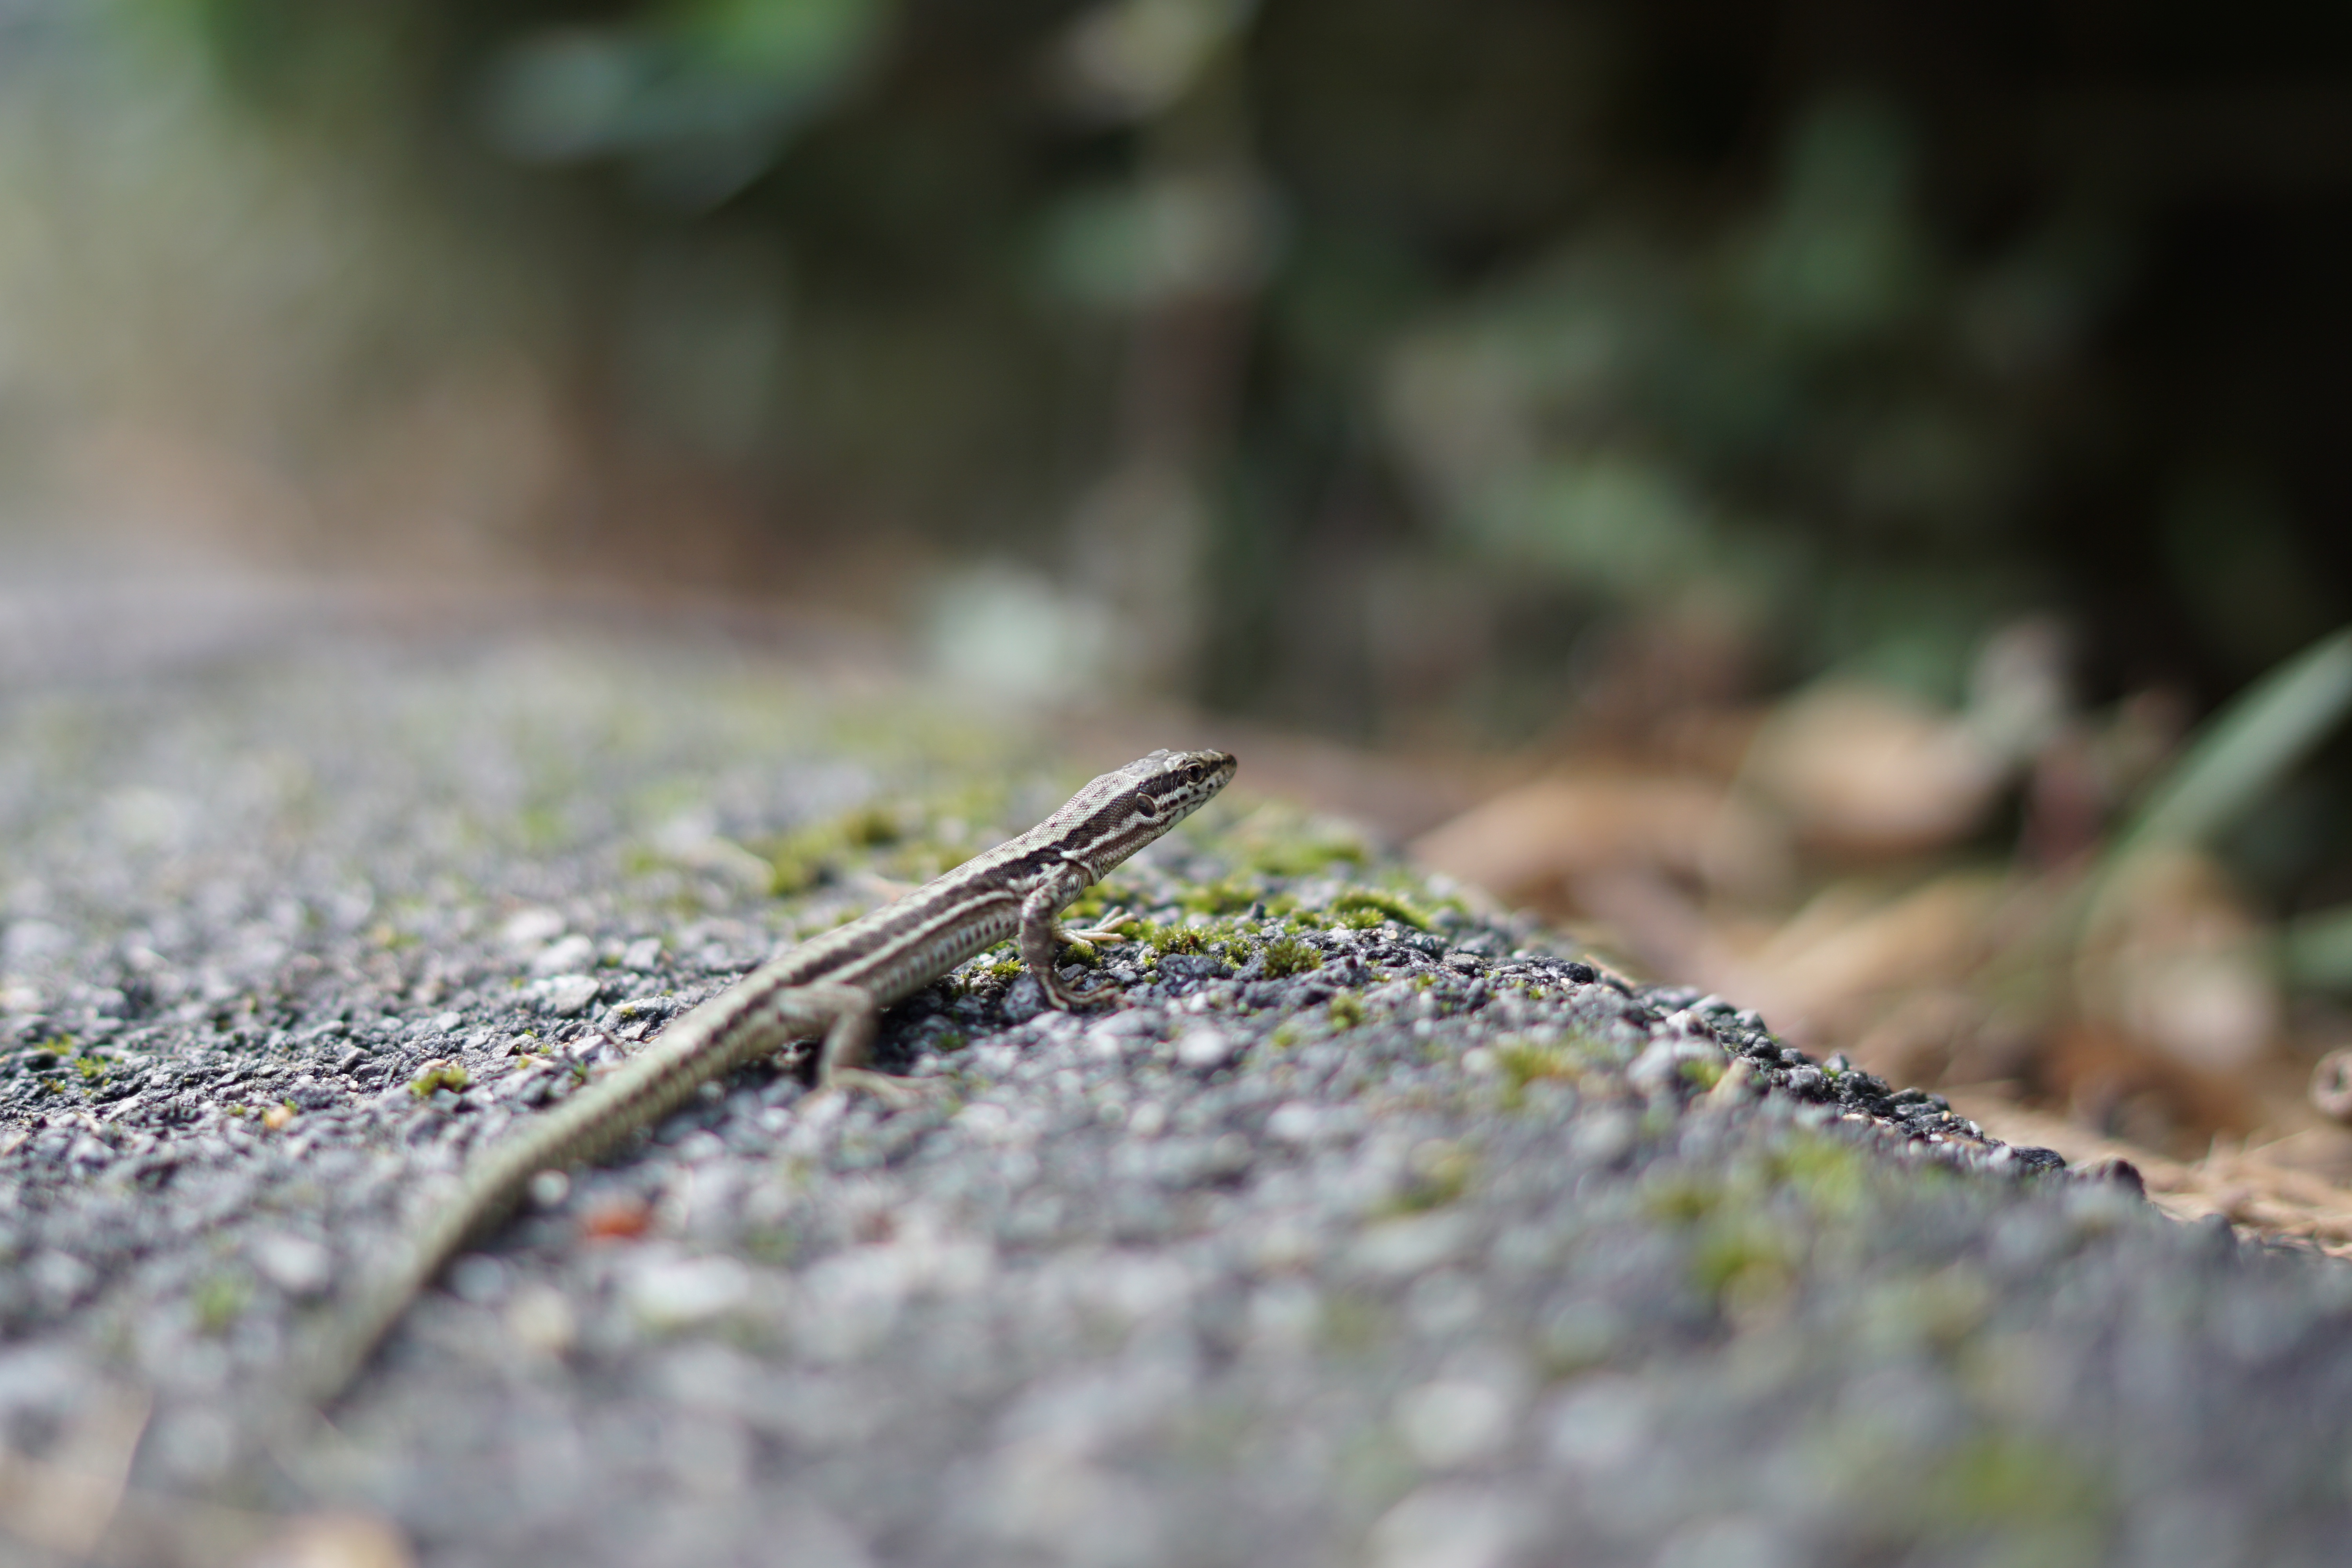
nature, grass, branch, leaf, animal, wildlife, green, insect, macro, reptile, fauna, lizard, invertebrate, close up, macro photography, scaled reptile